Irma Amaya

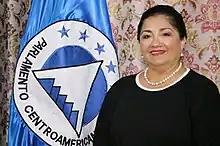

Irma Segunda Amaya Echeverría (born 28 June 1961) is a Salvadoran feminist, human rights activist, former guerrilla fighter, and politician. She was a member of the Legislative Assembly of El Salvador and the first Salvadoran female President of the Central American Parliament (PARLACEN) for the term 2018–2019.